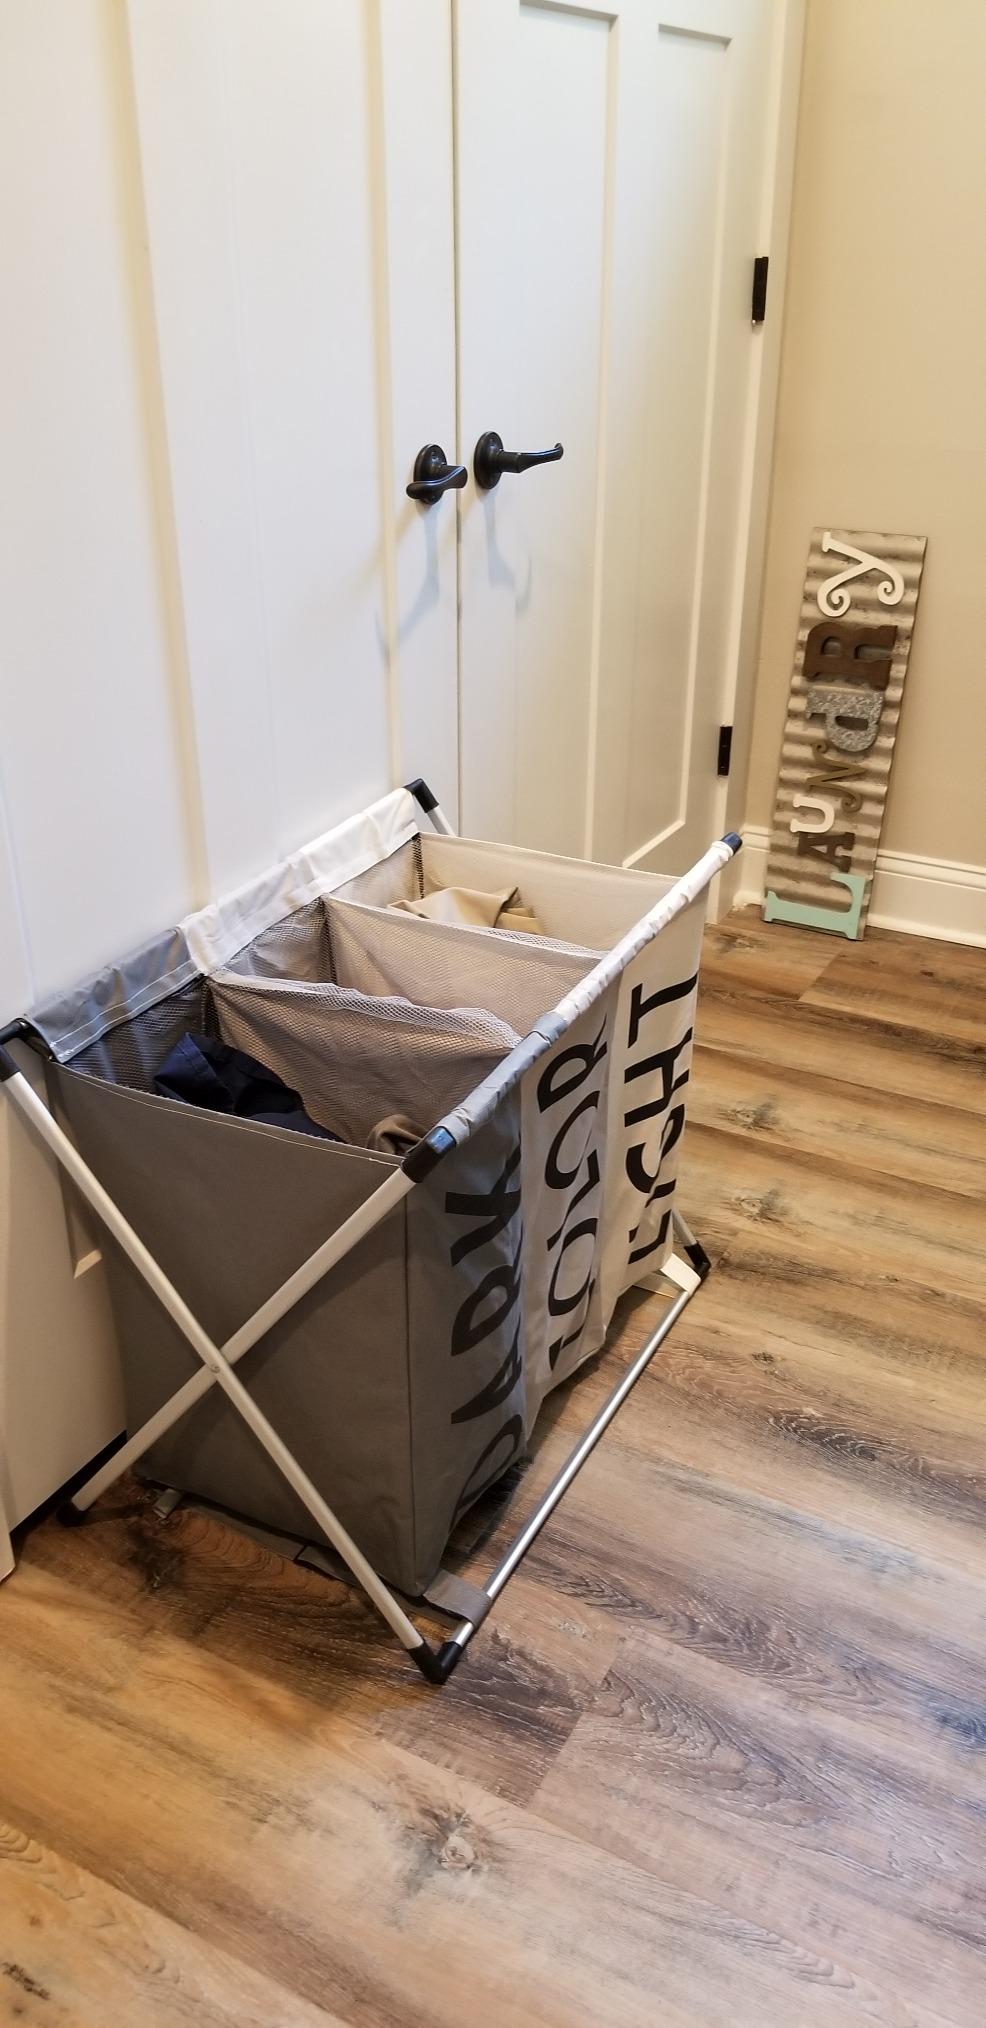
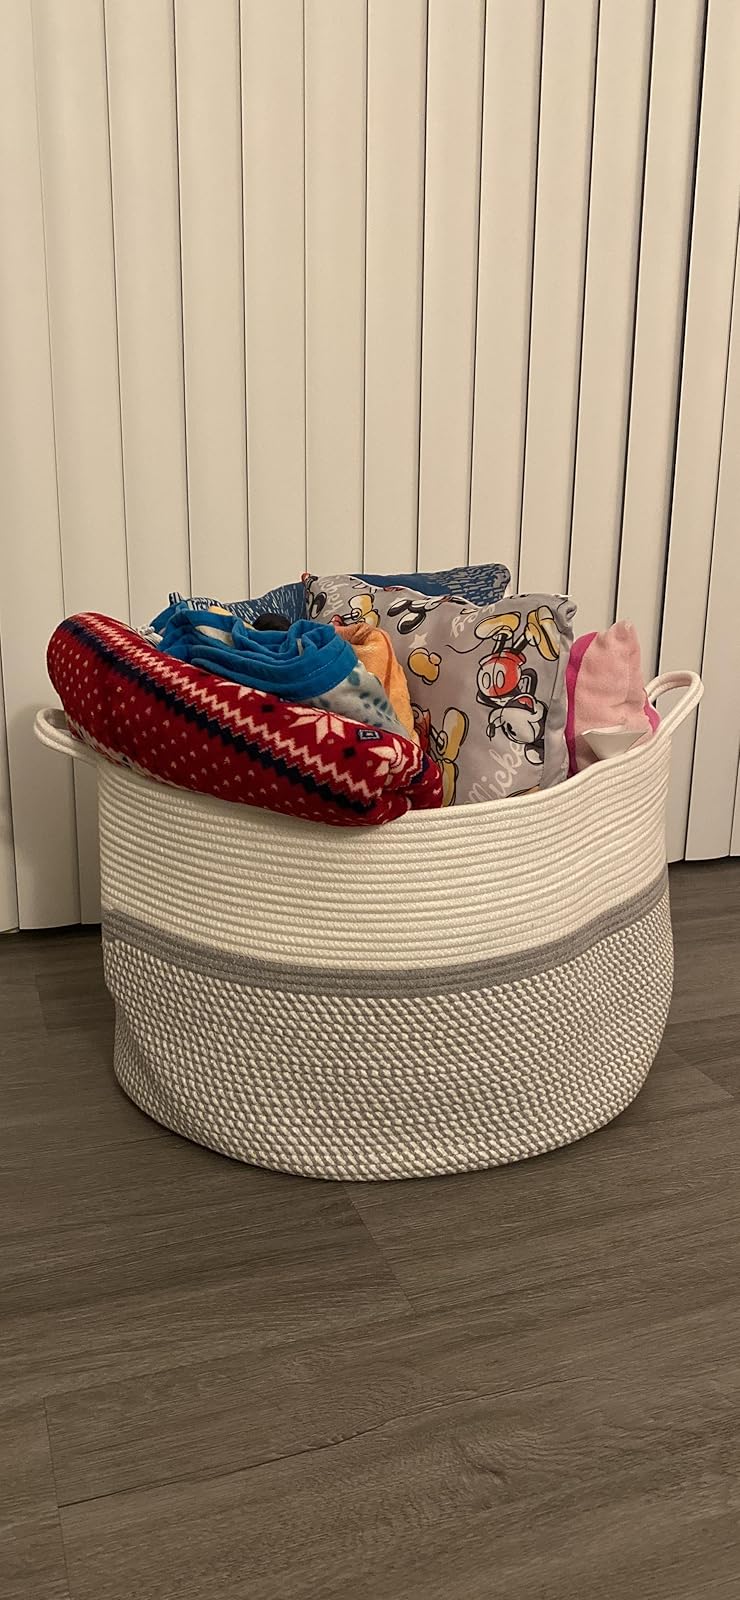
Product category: items_hamper
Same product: no